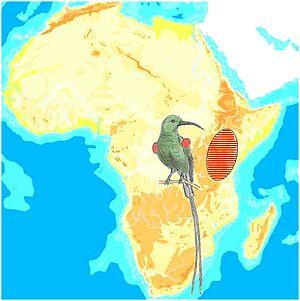
Le genre Nectarinia regroupe des oiseaux passereaux tropicaux appelés souimangas appartenant à la famille des Nectariniidae. Il comprenait auparavant environ 80 espèces, mais a été divisé, et la majorité des espèces ont été placées dans le genre Cinnyris.